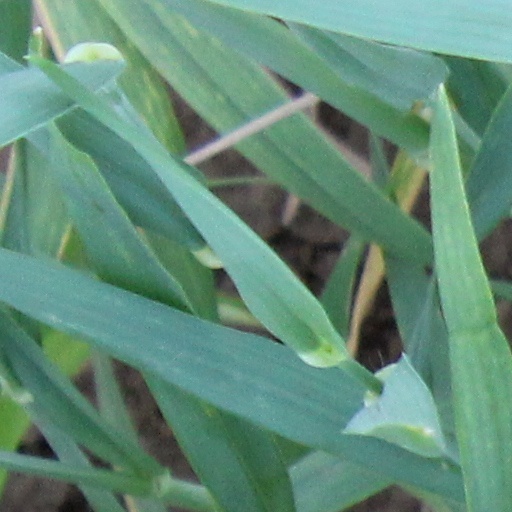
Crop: wheat